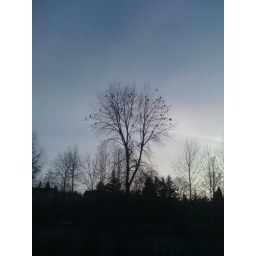
More birds in trees